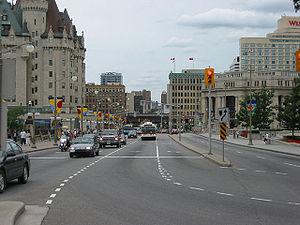
Rue Rideau est une rue importante au centre-ville d'Ottawa, Ontario, Canada. Elle est l'une des rues les plus connues de la ville. Elle constitue la rue la plus importante en direction est-ouest pour le secteur Basse-Ville d'Ottawa. La rue était Route 17B avant que cette désignation fût abandonnée en 1998. Elle va du Canal Rideau à l'ouest jusqu'à la rivière Rideau à l'est, où elle devient chemin Montréal, à Vanier. Dans la rue Rideau, on trouve aussi le Château Laurier et le Centre de conférences du gouvernement.